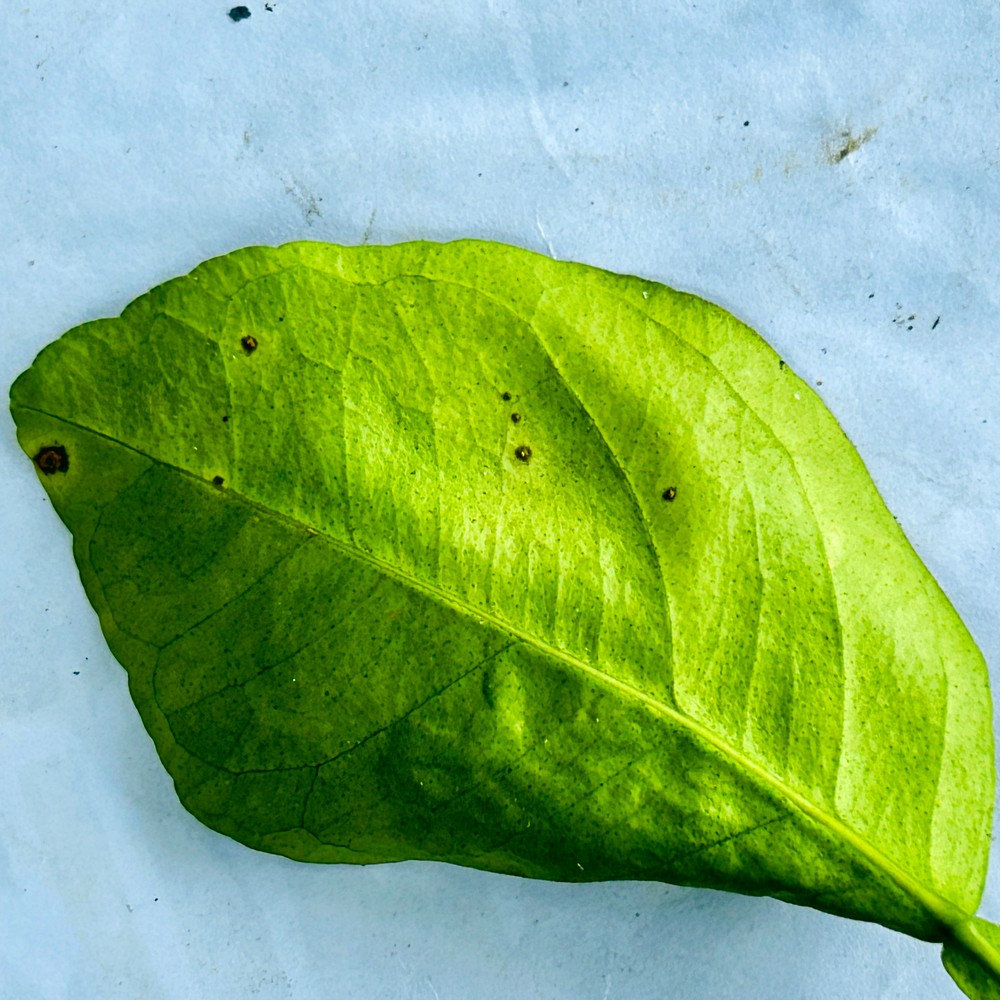
Label: Anthracnose